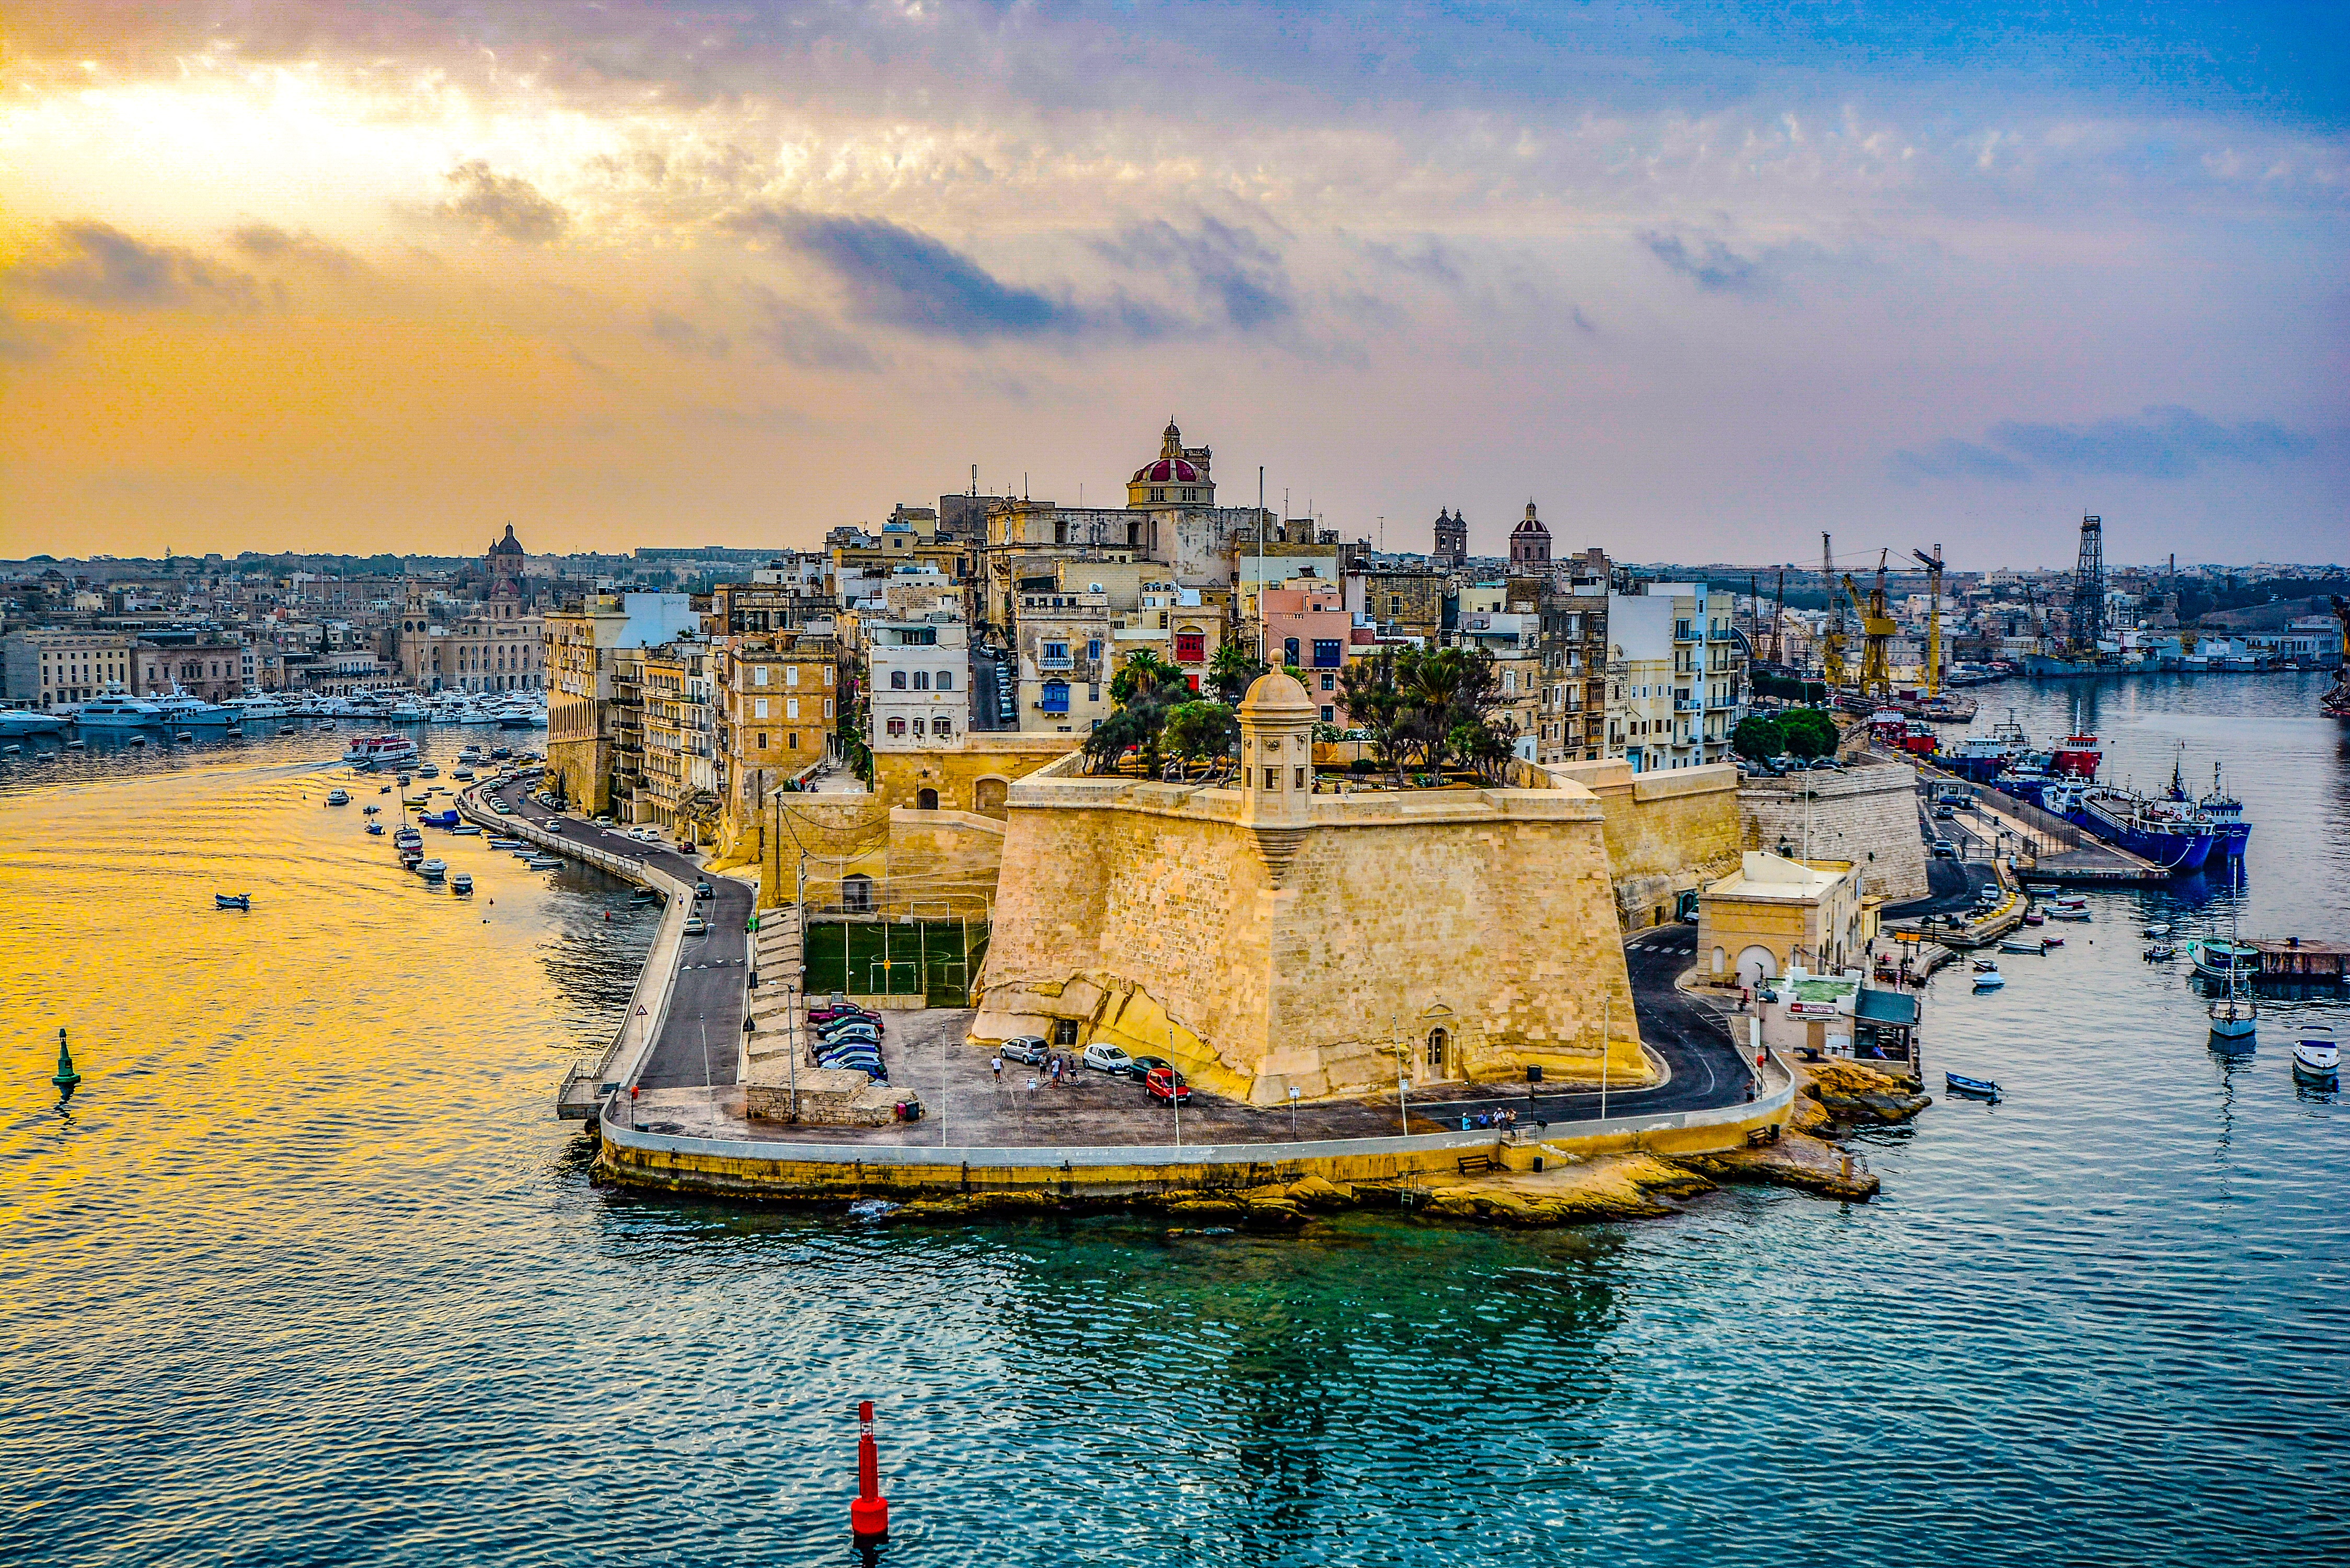
sea, coast, water, ocean, horizon, sky, city, wall, cityscape, evening, reflection, island, harbor, harbour, port, tourism, fort, malta, tourist attraction